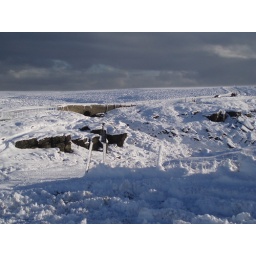
The light was amazing. It was clear blue sky in the opposite direction.